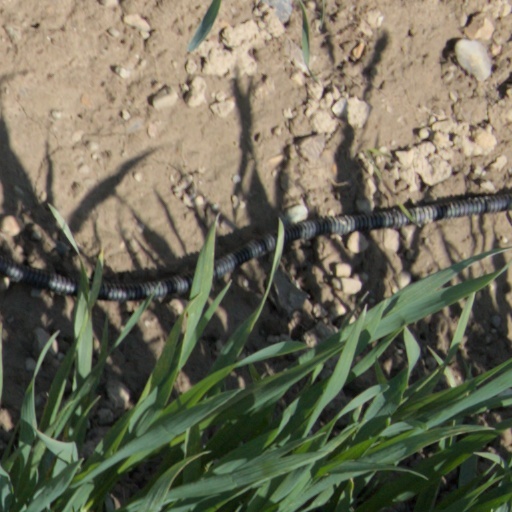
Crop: wheat